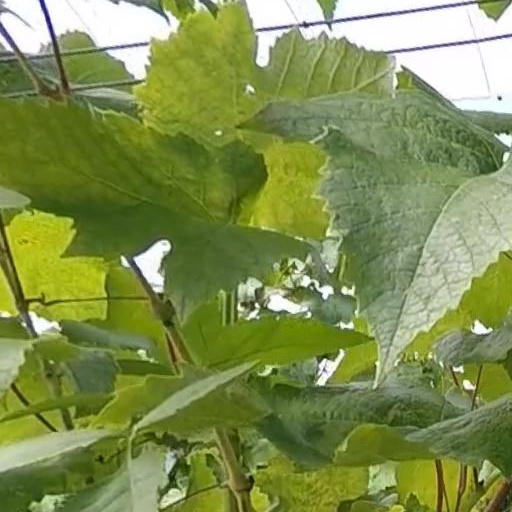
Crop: grape